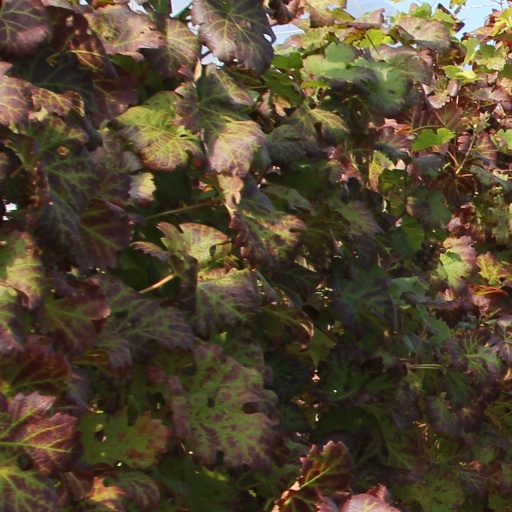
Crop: grape